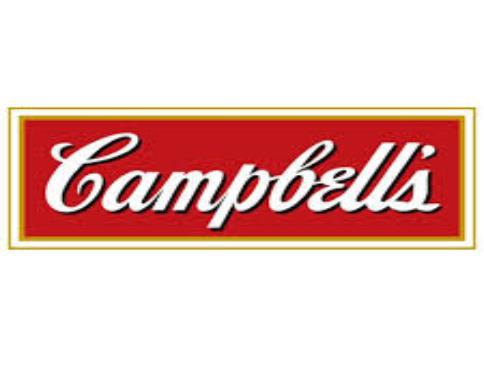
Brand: Campbells
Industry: Food